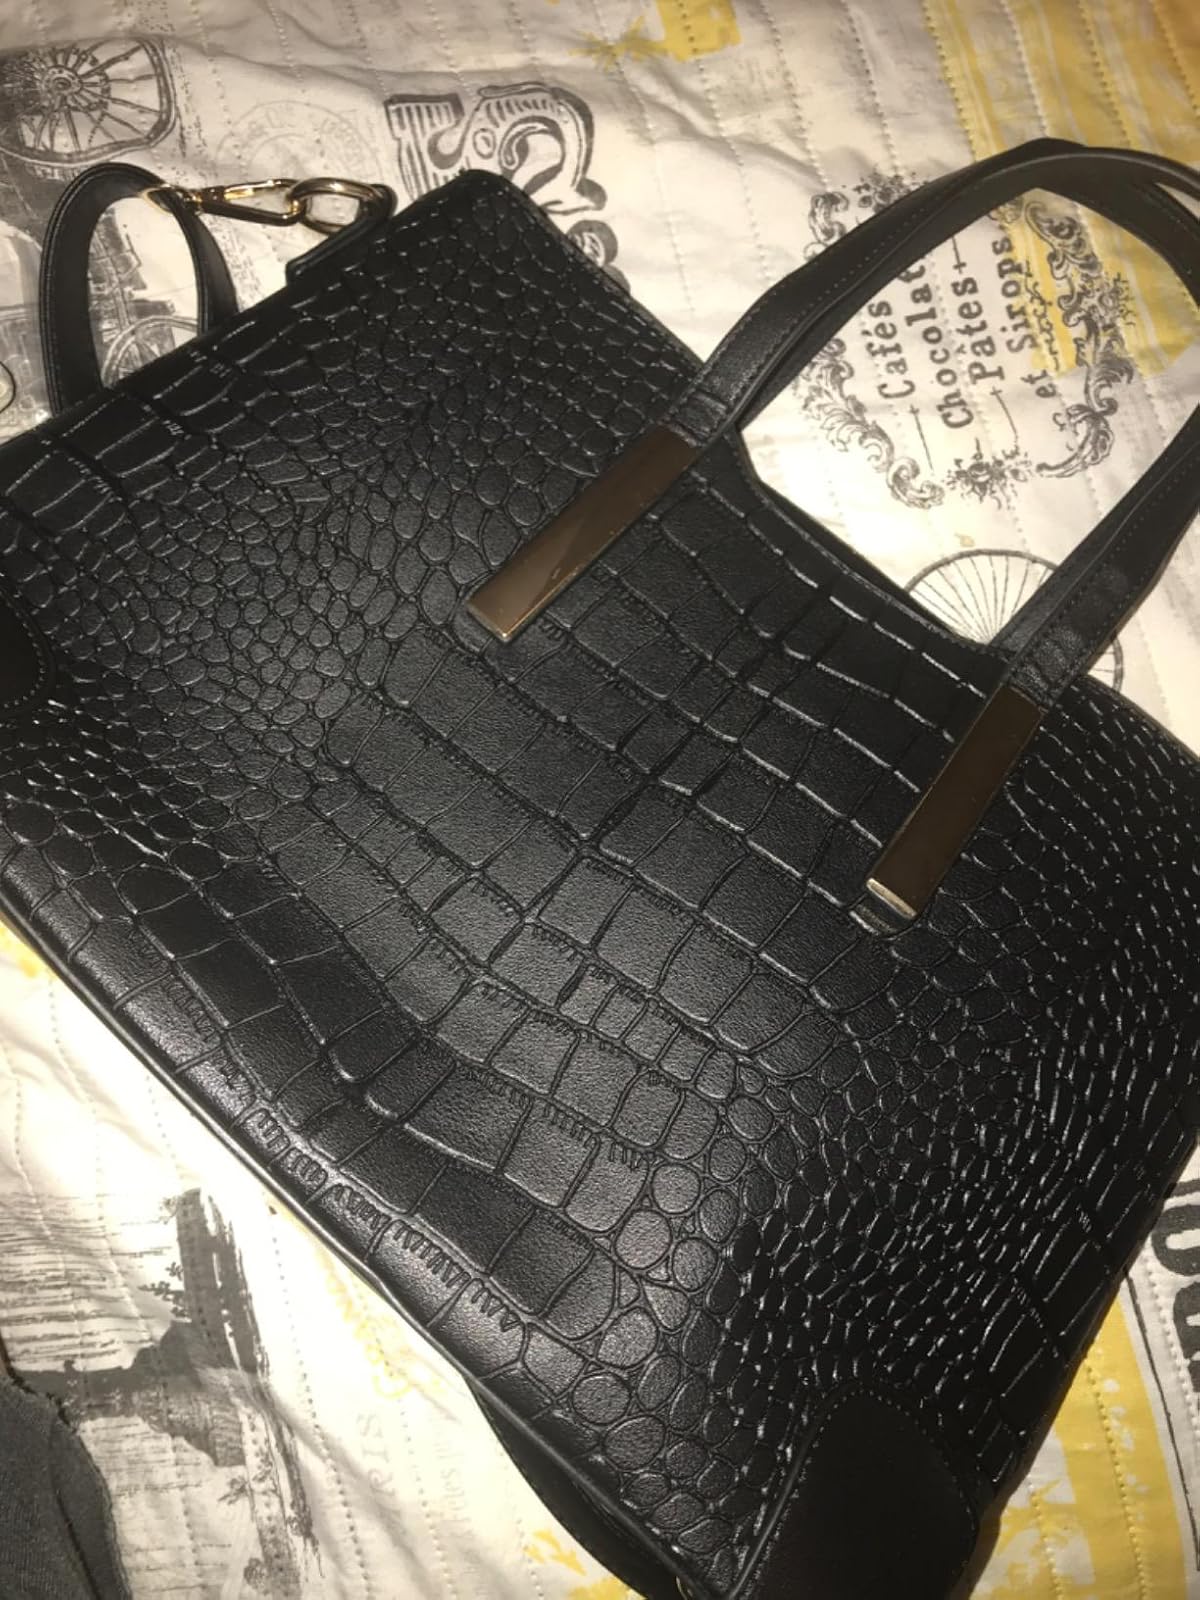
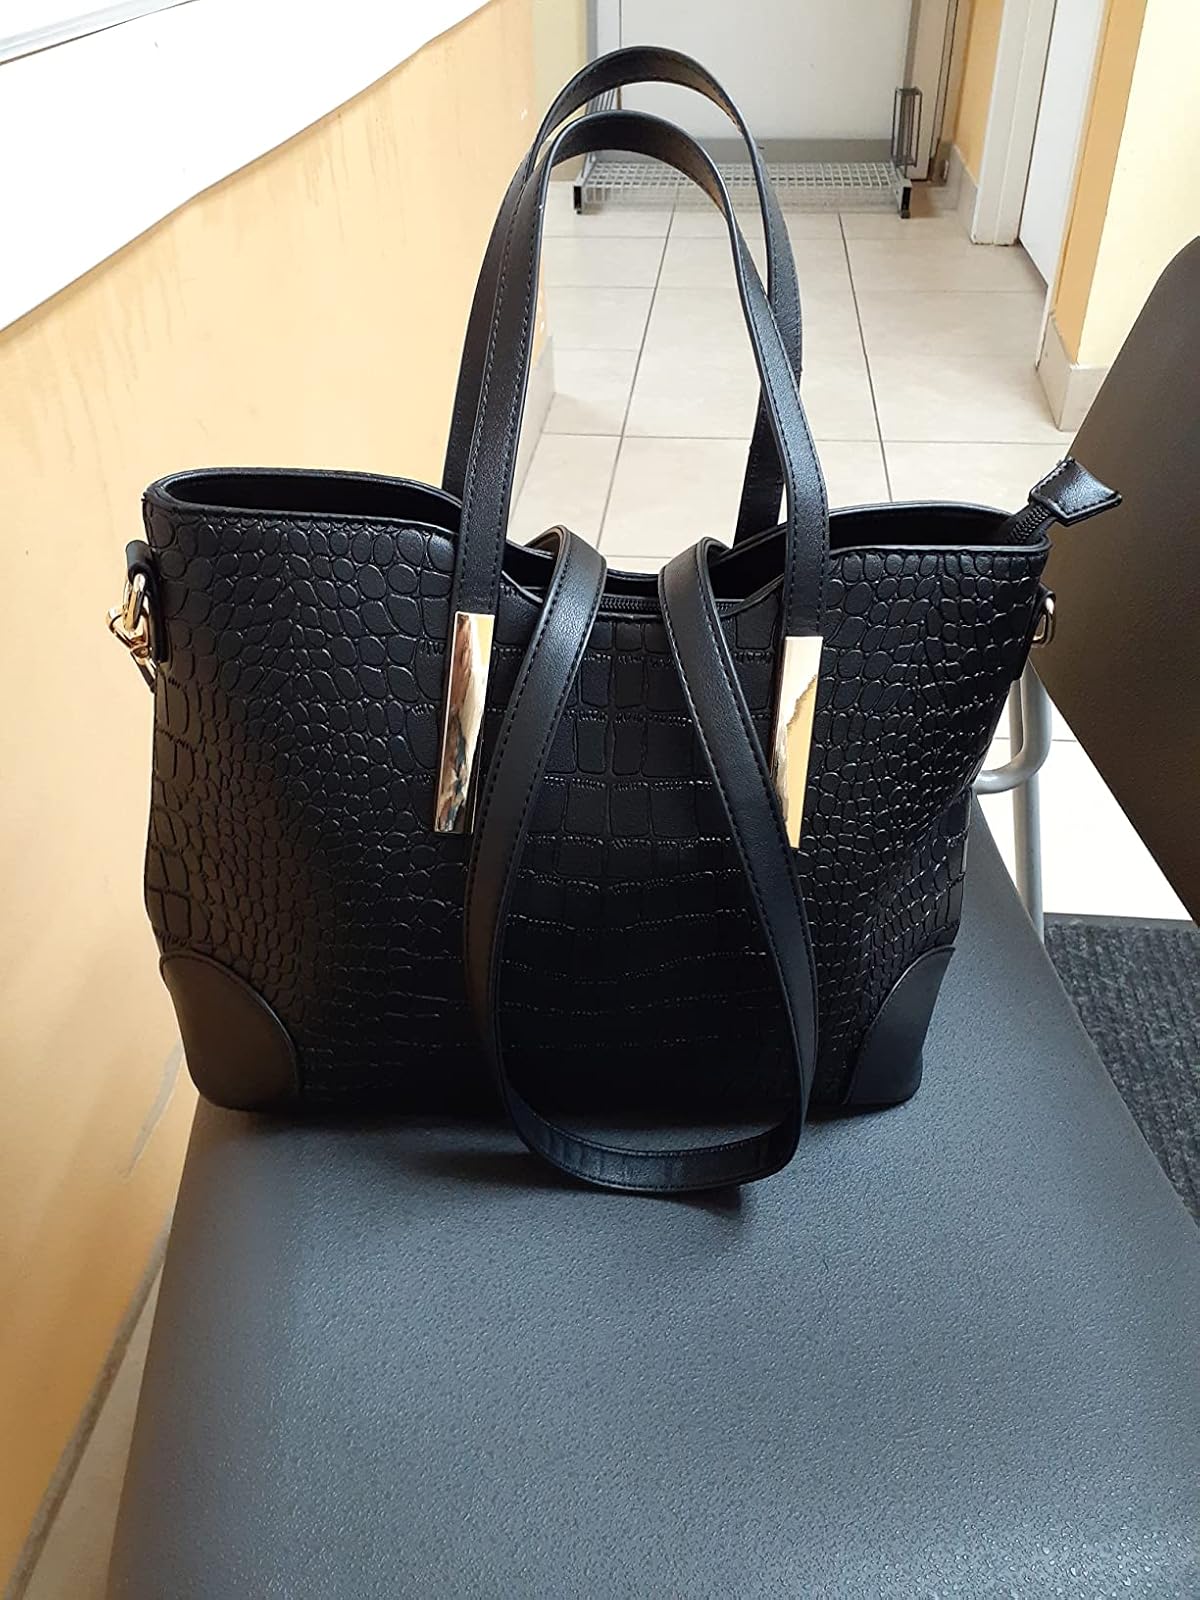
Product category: accessories_handbag
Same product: yes